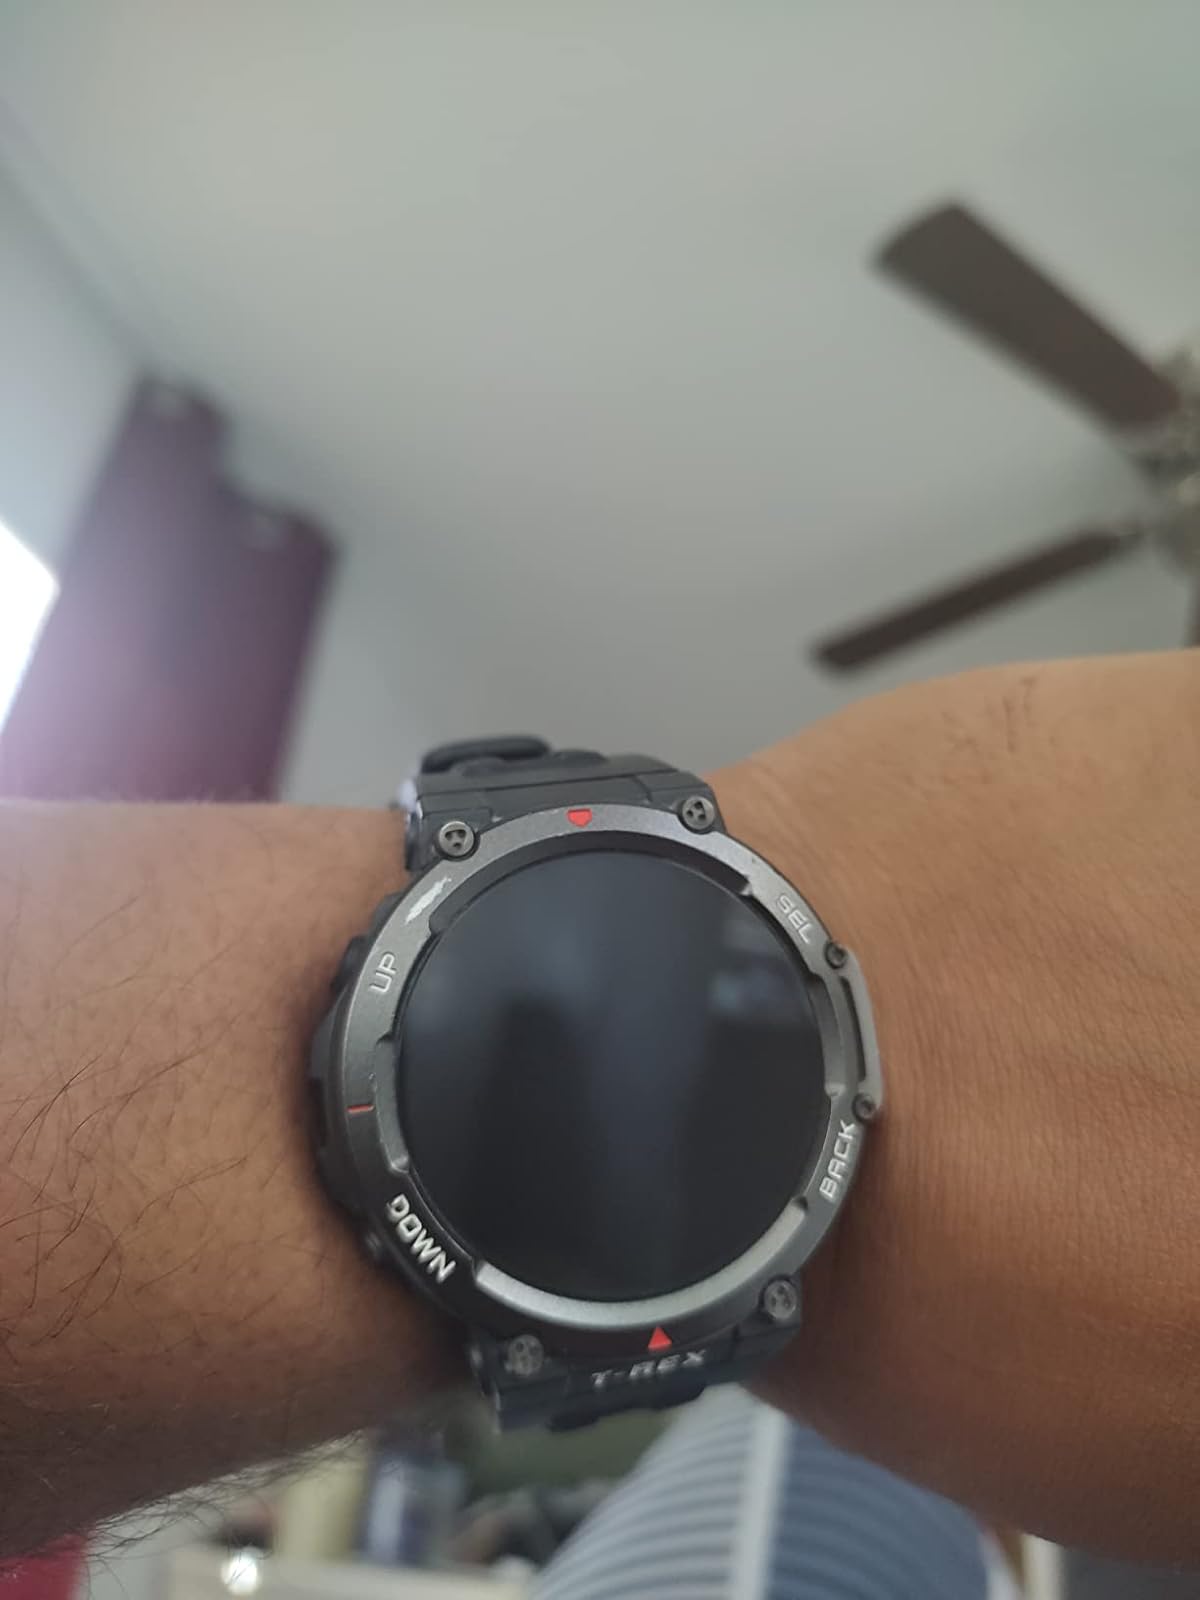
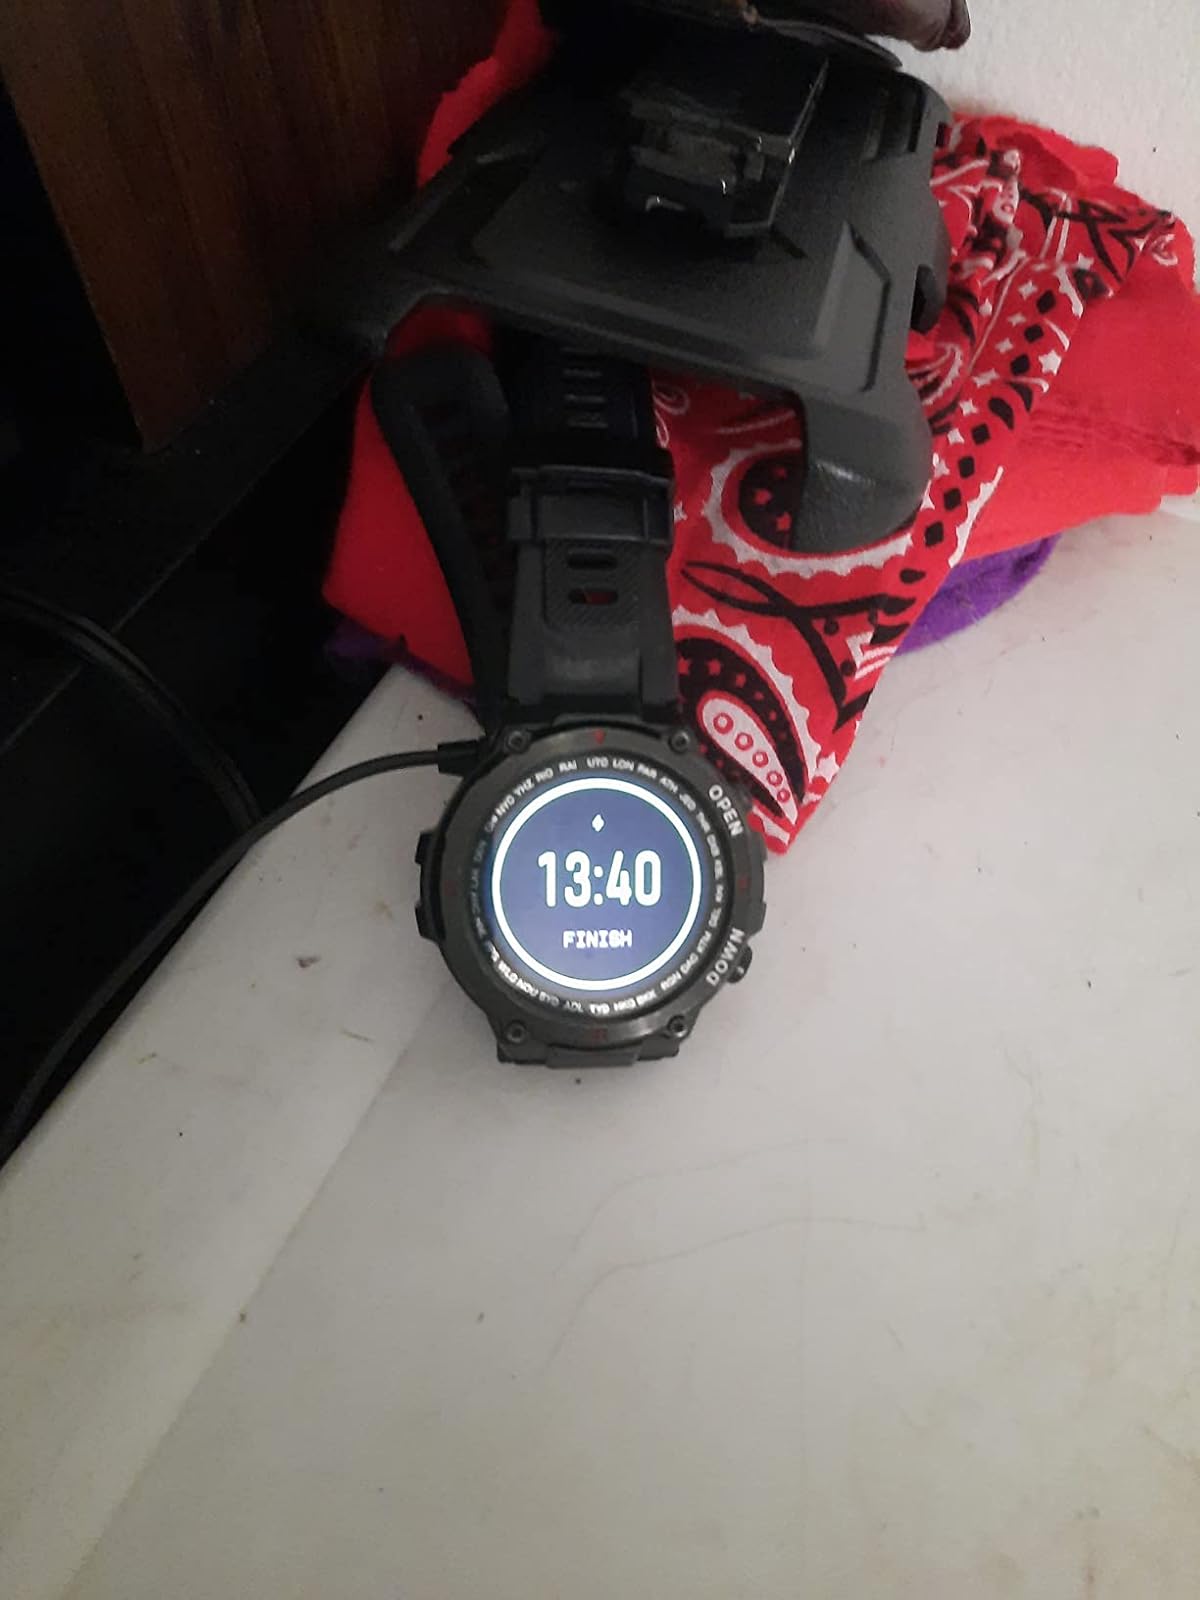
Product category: smartwatch
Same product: no